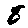
Label: 8